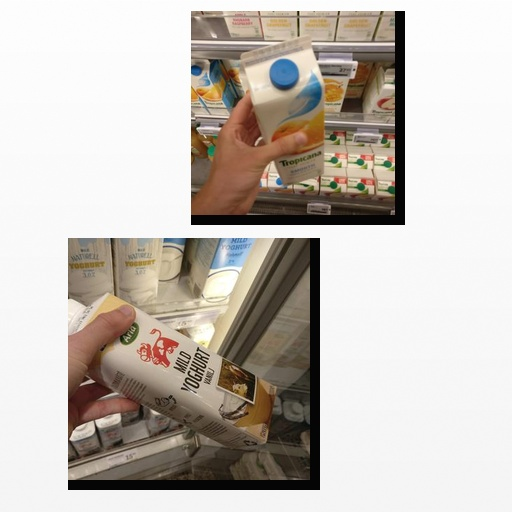
Food items: mixed_juice, yoghurt